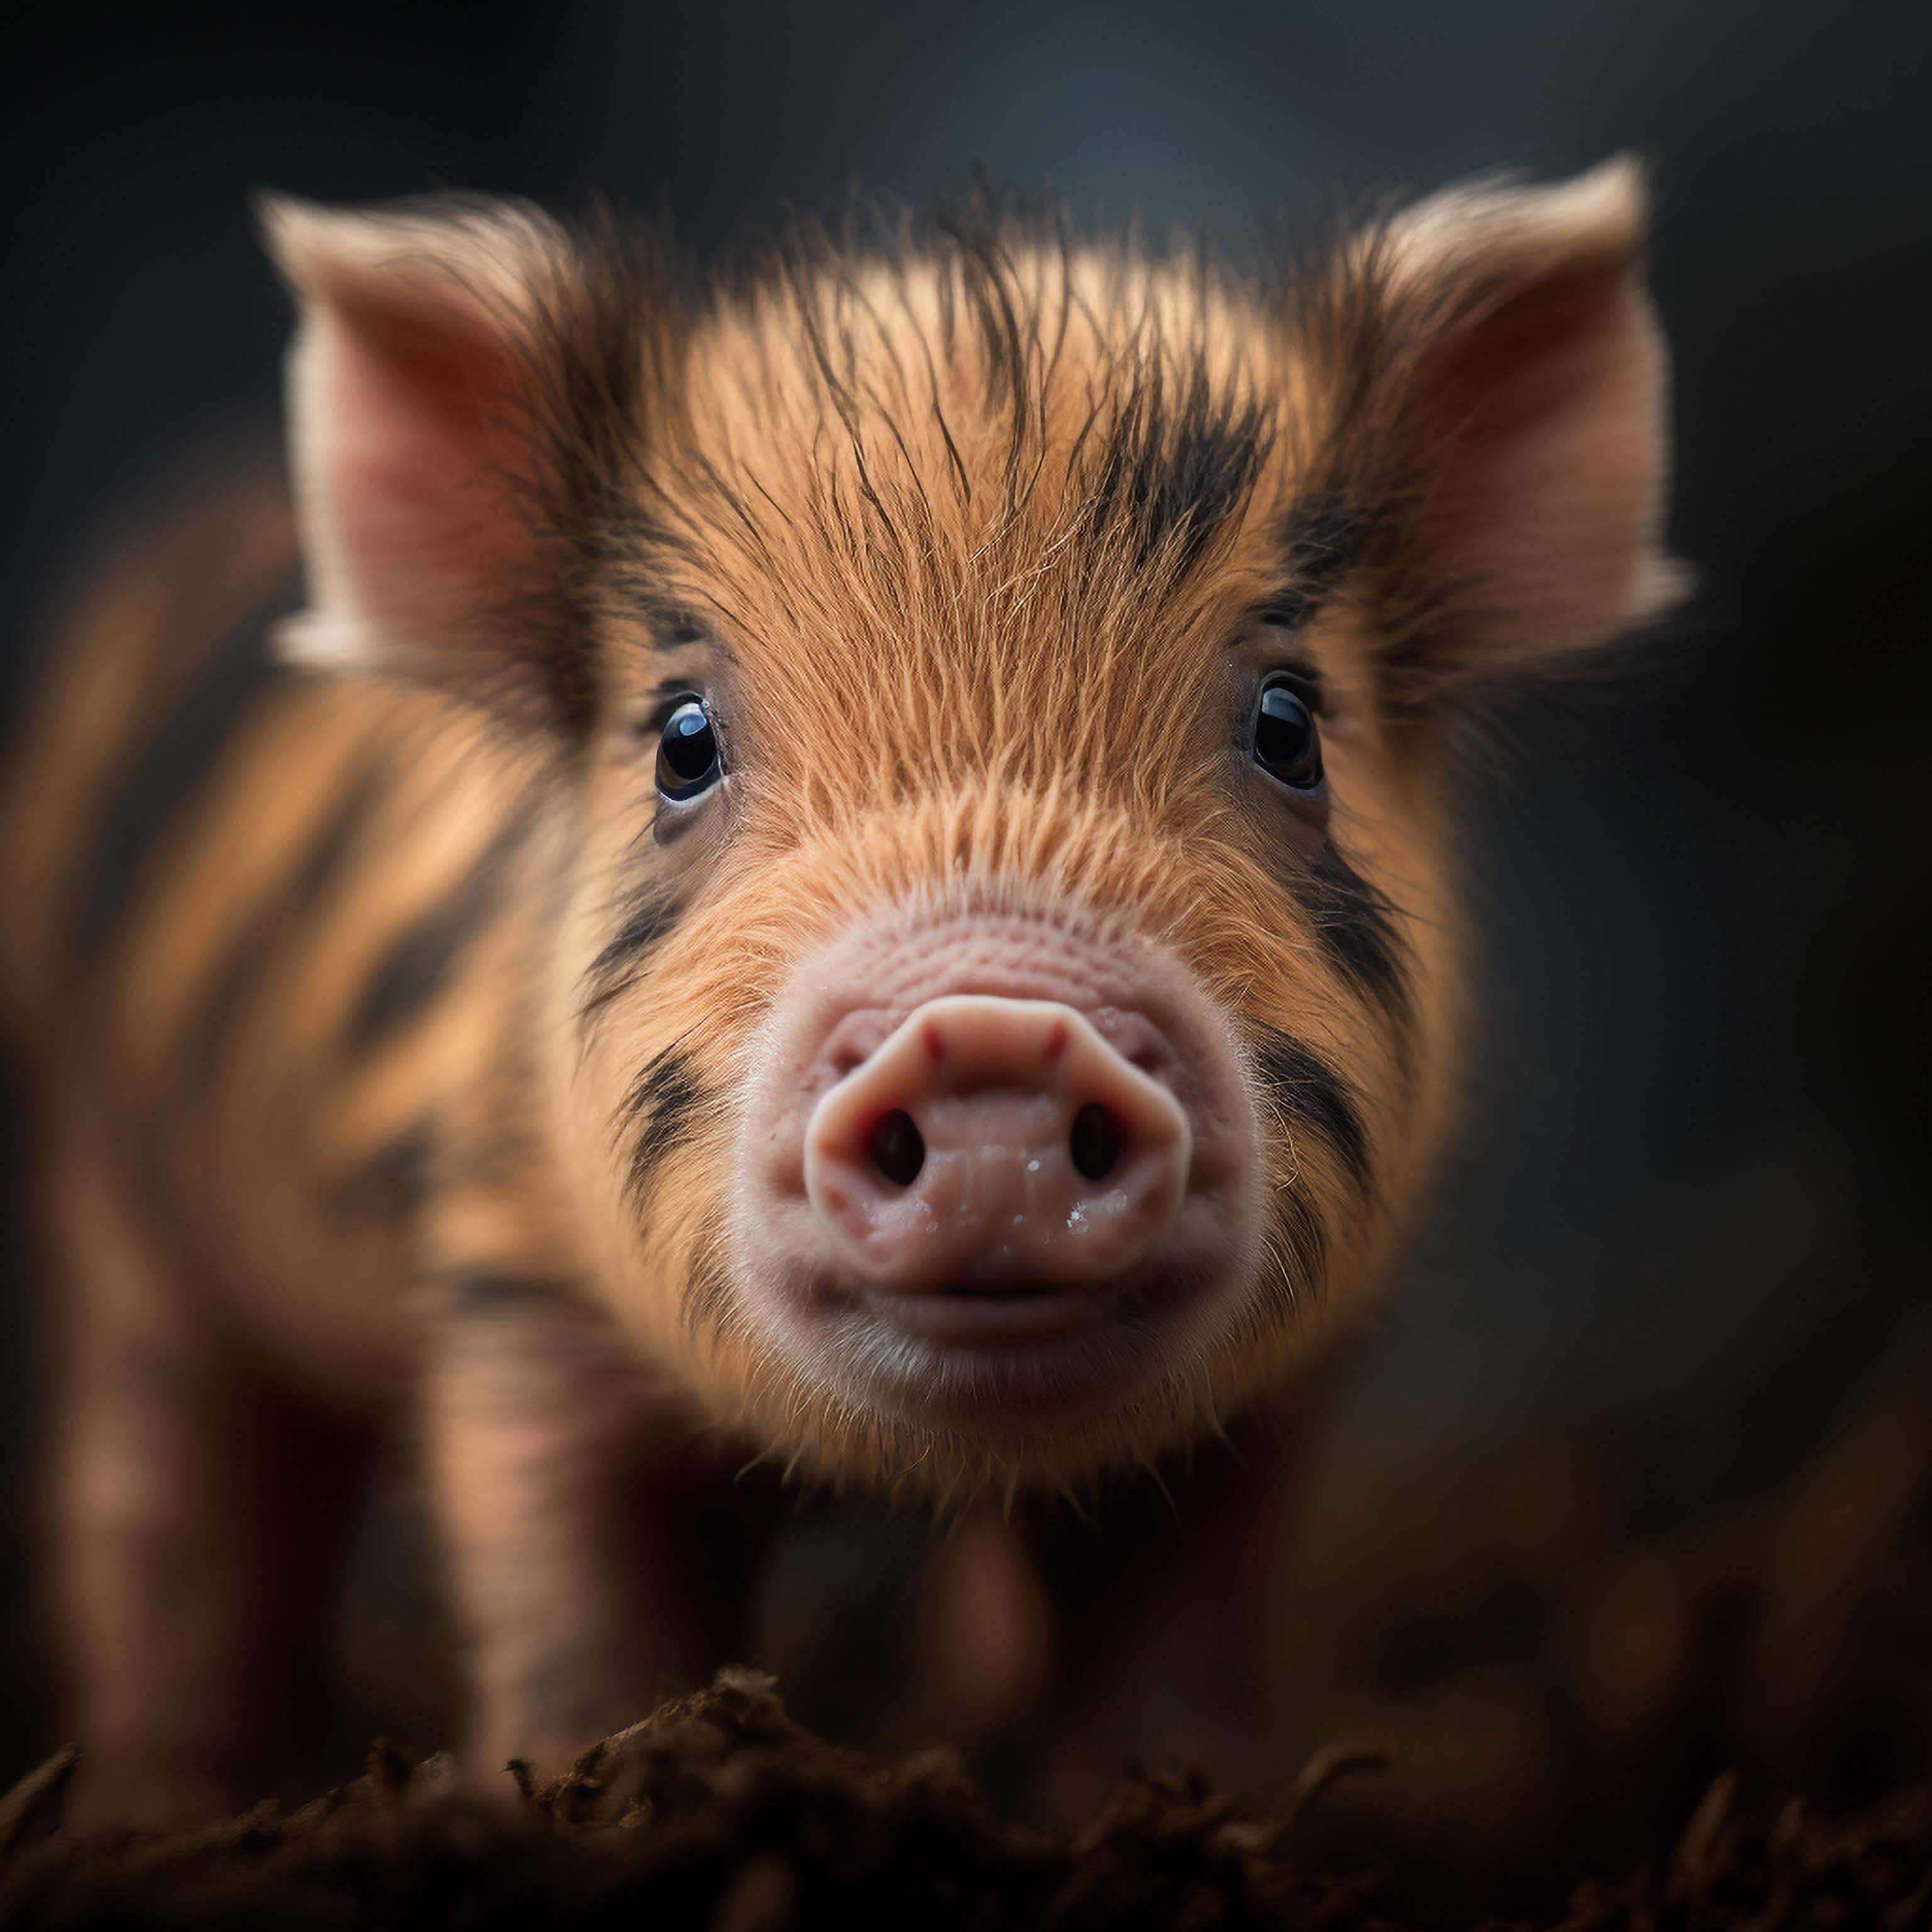
ai, organism, fawn, terrestrial animal, snout, domestic pig, suidae, livestock, close up, fur, symmetry, event, wildlife, whiskers, circle, metal, landscape, wood